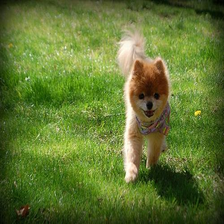
Species: dog
Breed: pomeranian